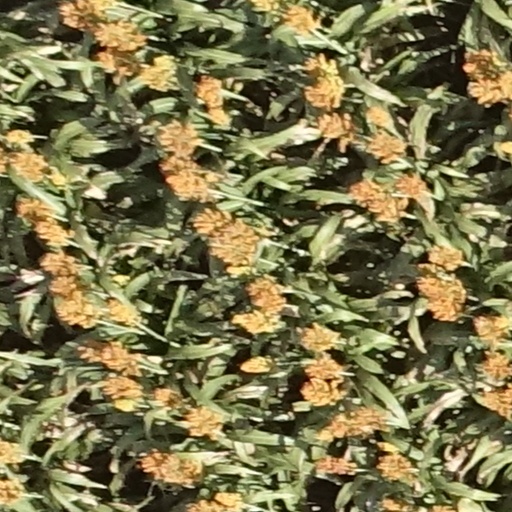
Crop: sorghum